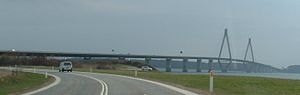
Falster / Transport og infrastruktur
Den sydlige del af Farøbroen.
Falster er en dansk ø i den sydøstlige del af Danmark. Falster har et areal på 514 km² og er dermed Danmarks 6. største ø. Pr. 1. januar 2015 havde øen 42.328 indbyggere. Øen, der ligger ud til Østersøen, er en del af Region Sjælland og bliver administreret af Guldborgsund Kommune. Gedser Odde, der er det sydligste punkt i Danmark, ligger på Falster.